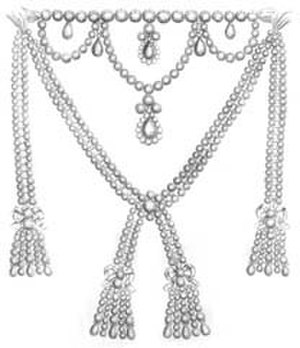
Madame du Barry / Diamanthalskædeaffæren
Diamanthalskæden bestilt af Louis XV til Madame du Barry
Jeanne Bécu, comtesse du Barry [dyba’ri] var en fransk mætresse.